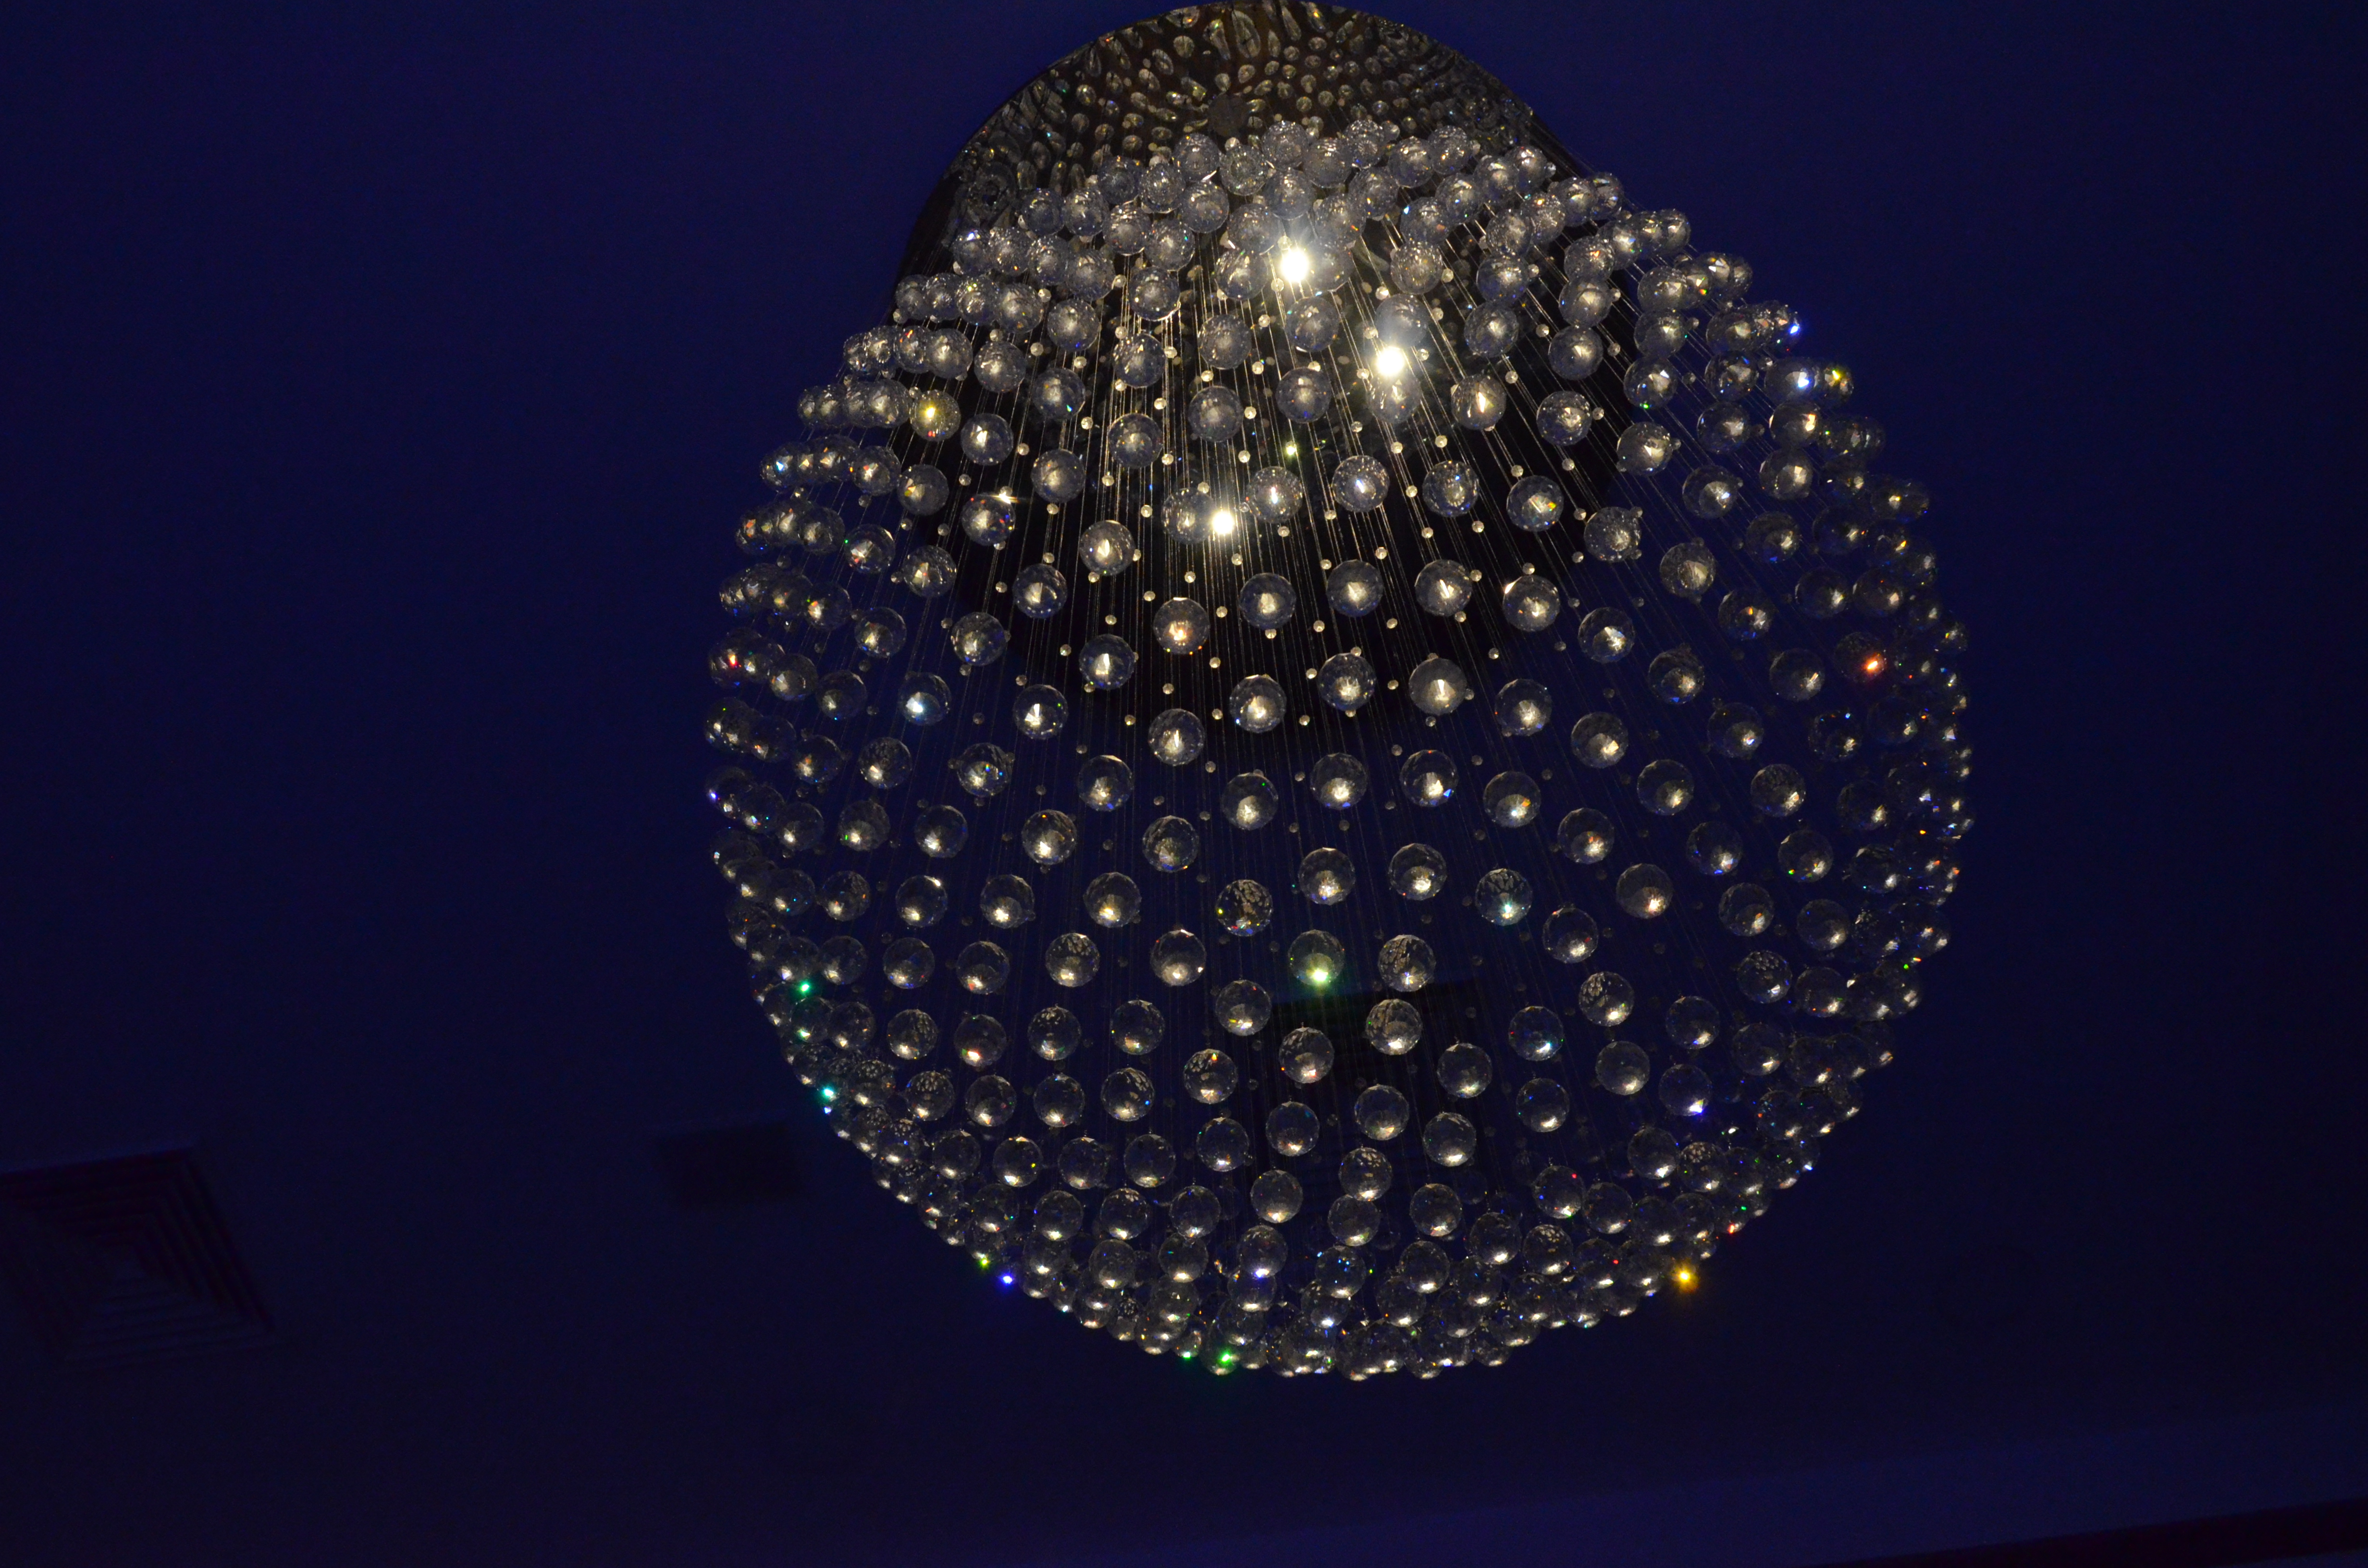
luz, sphere, light, lighting, night, sky, circle, light fixture, computer wallpaper